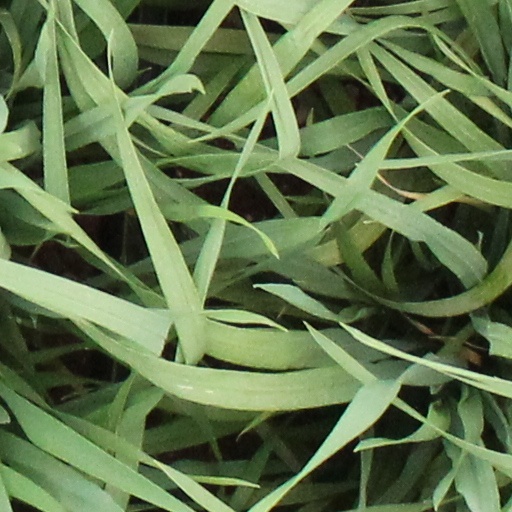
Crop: wheat